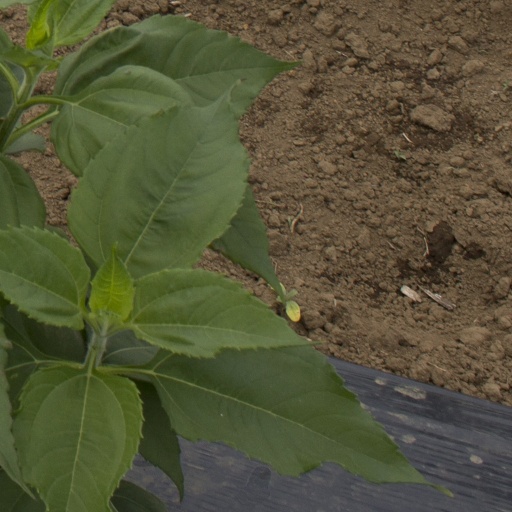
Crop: Jerusalem artichoke